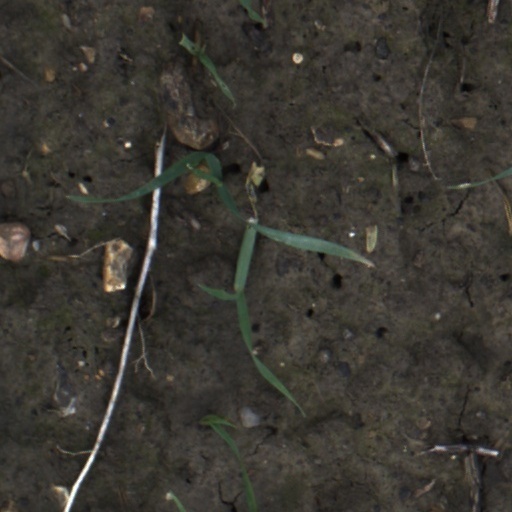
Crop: wheat